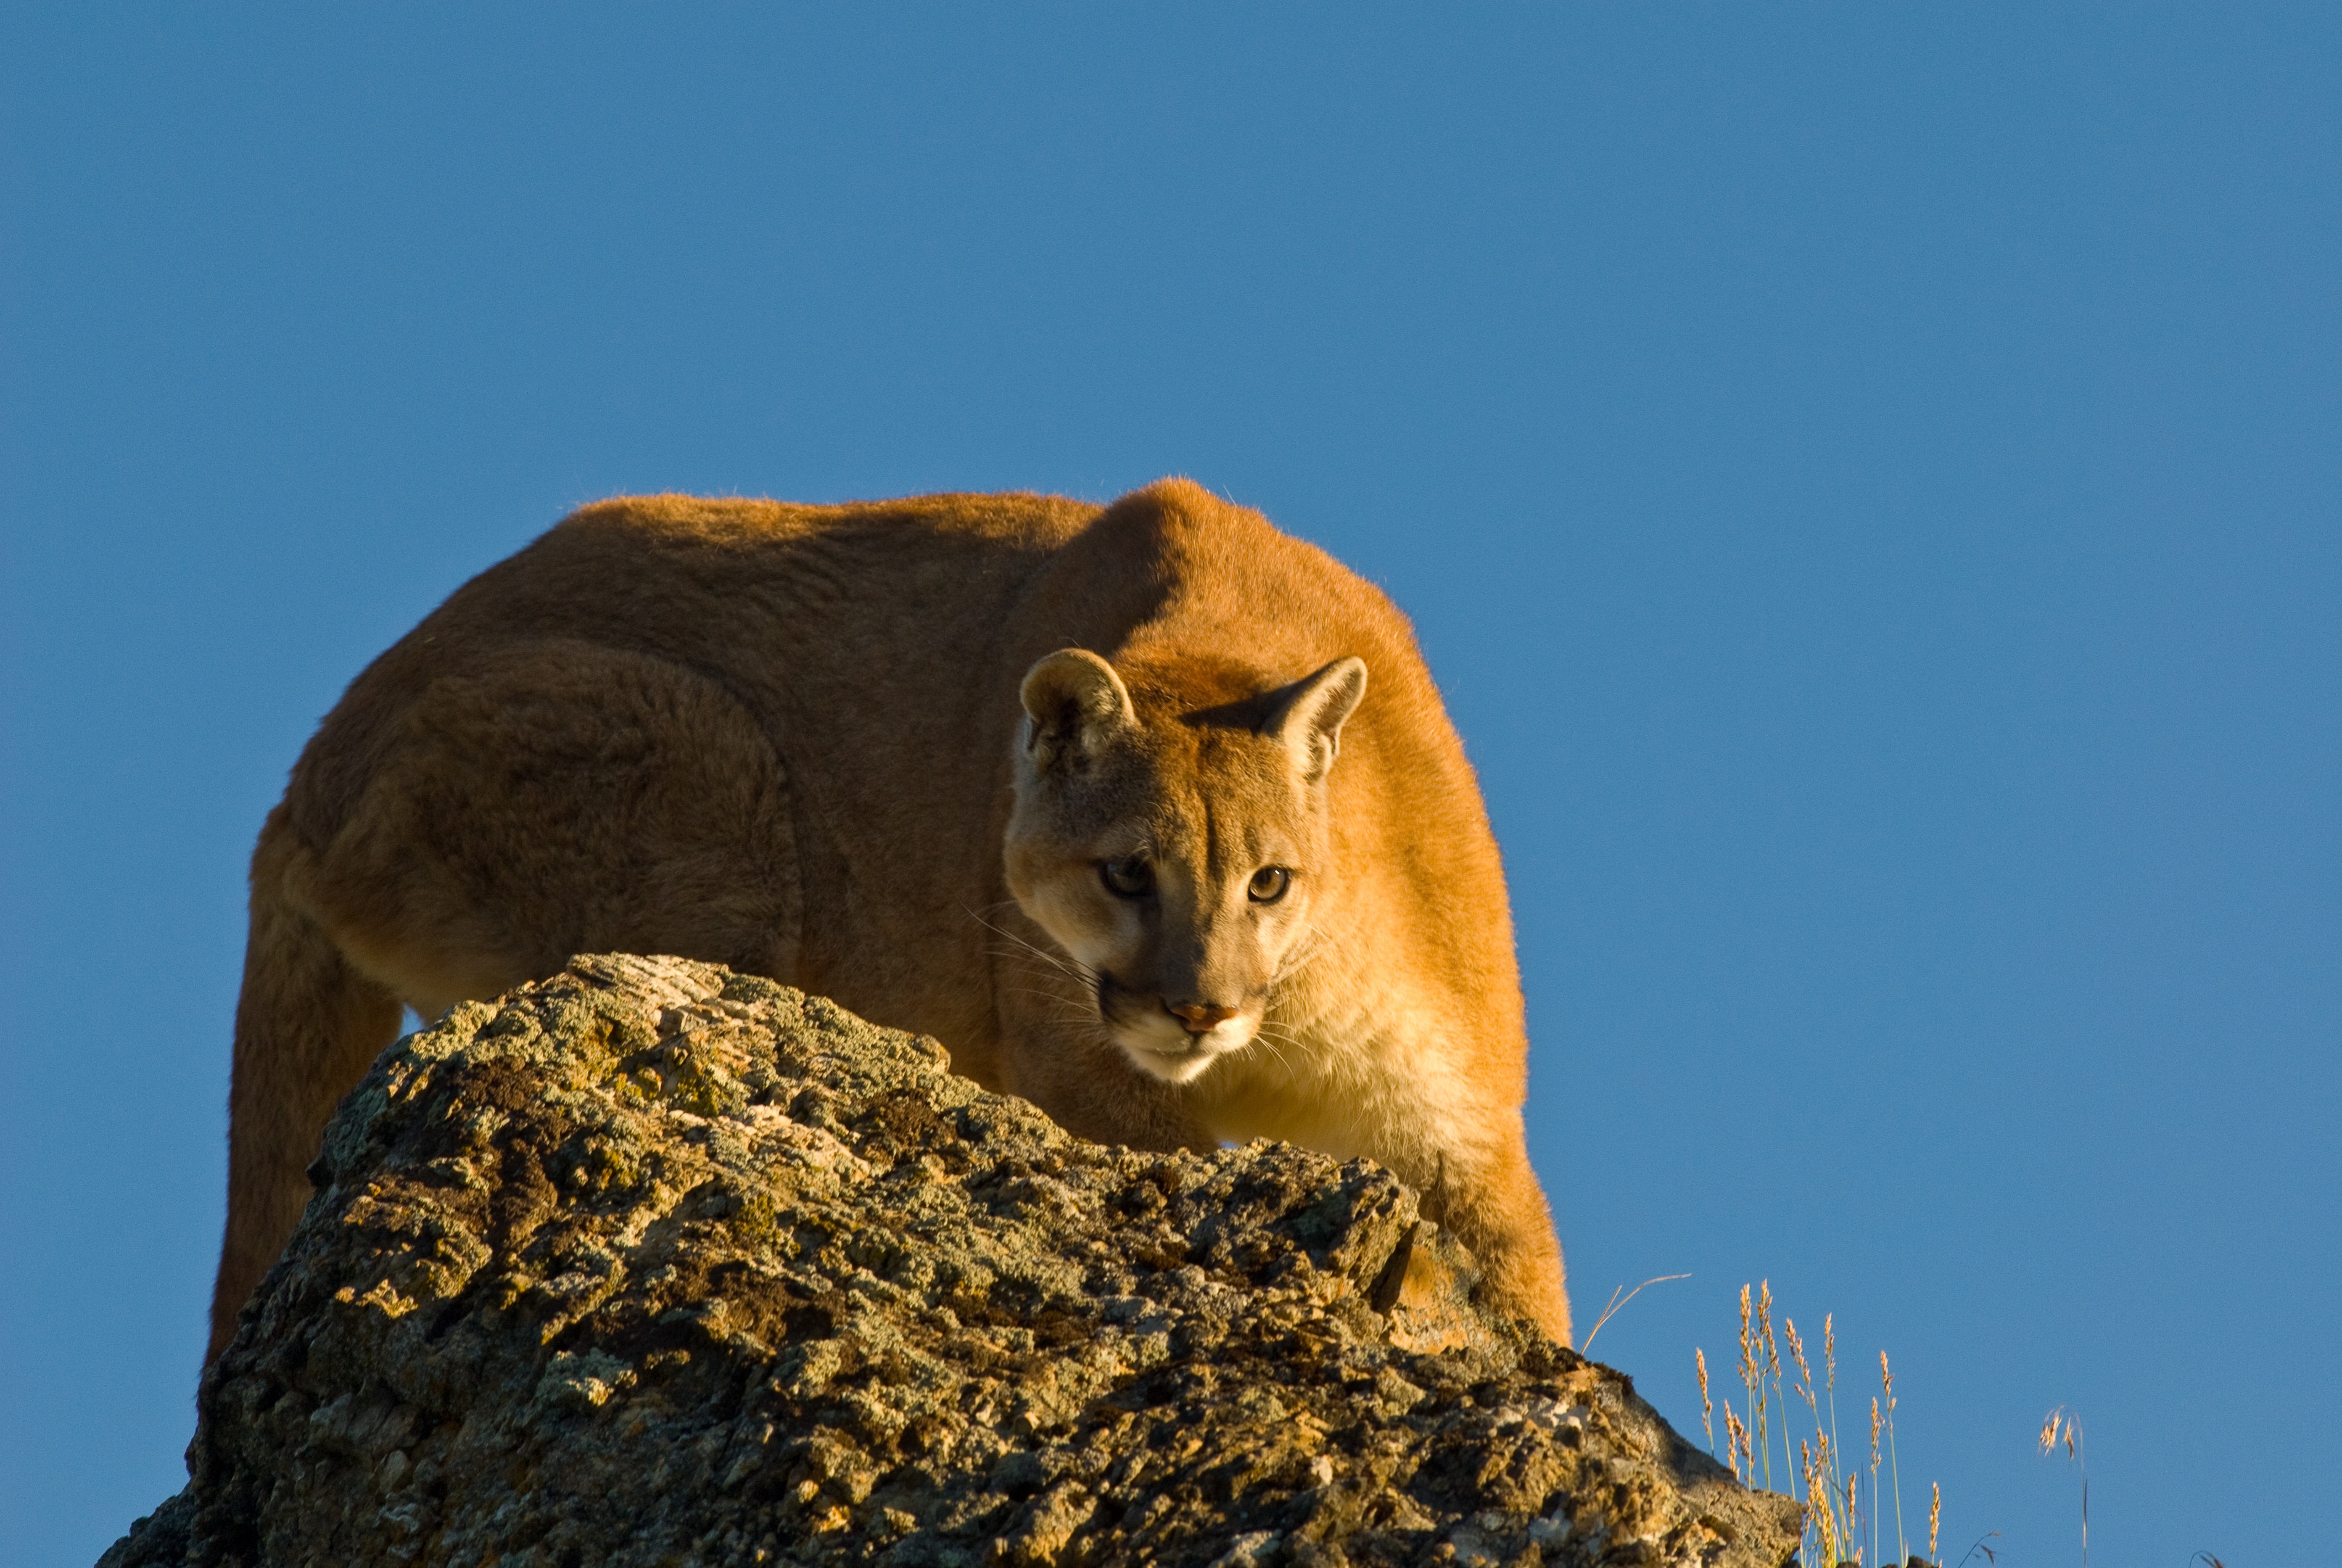
rock, wildlife, cat, feline, mammal, predator, fauna, lion, crouch, crouching, power, stalking, vertebrate, staring, carnivore, dangerous, cougar, mountain lion, puma, big cats, early morning light